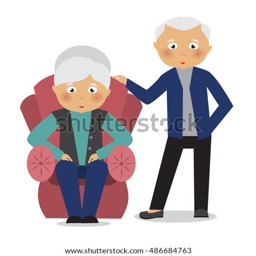
cartoon illustration of an old married couple isolated on a white background